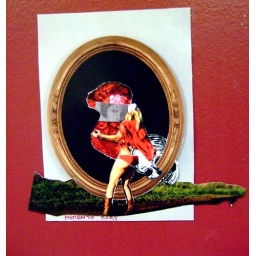
collage of examples, taped to the wall in the KRRC record library